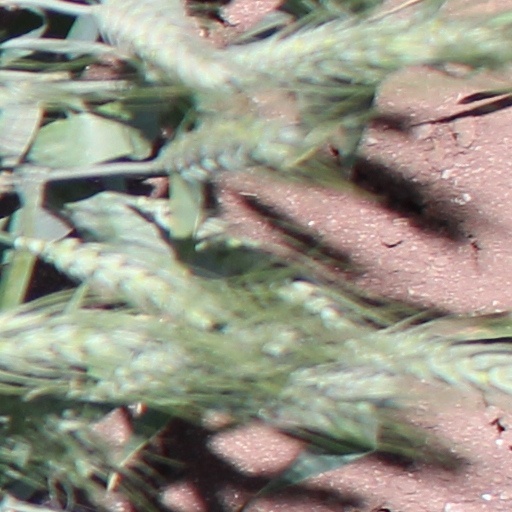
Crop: wheat